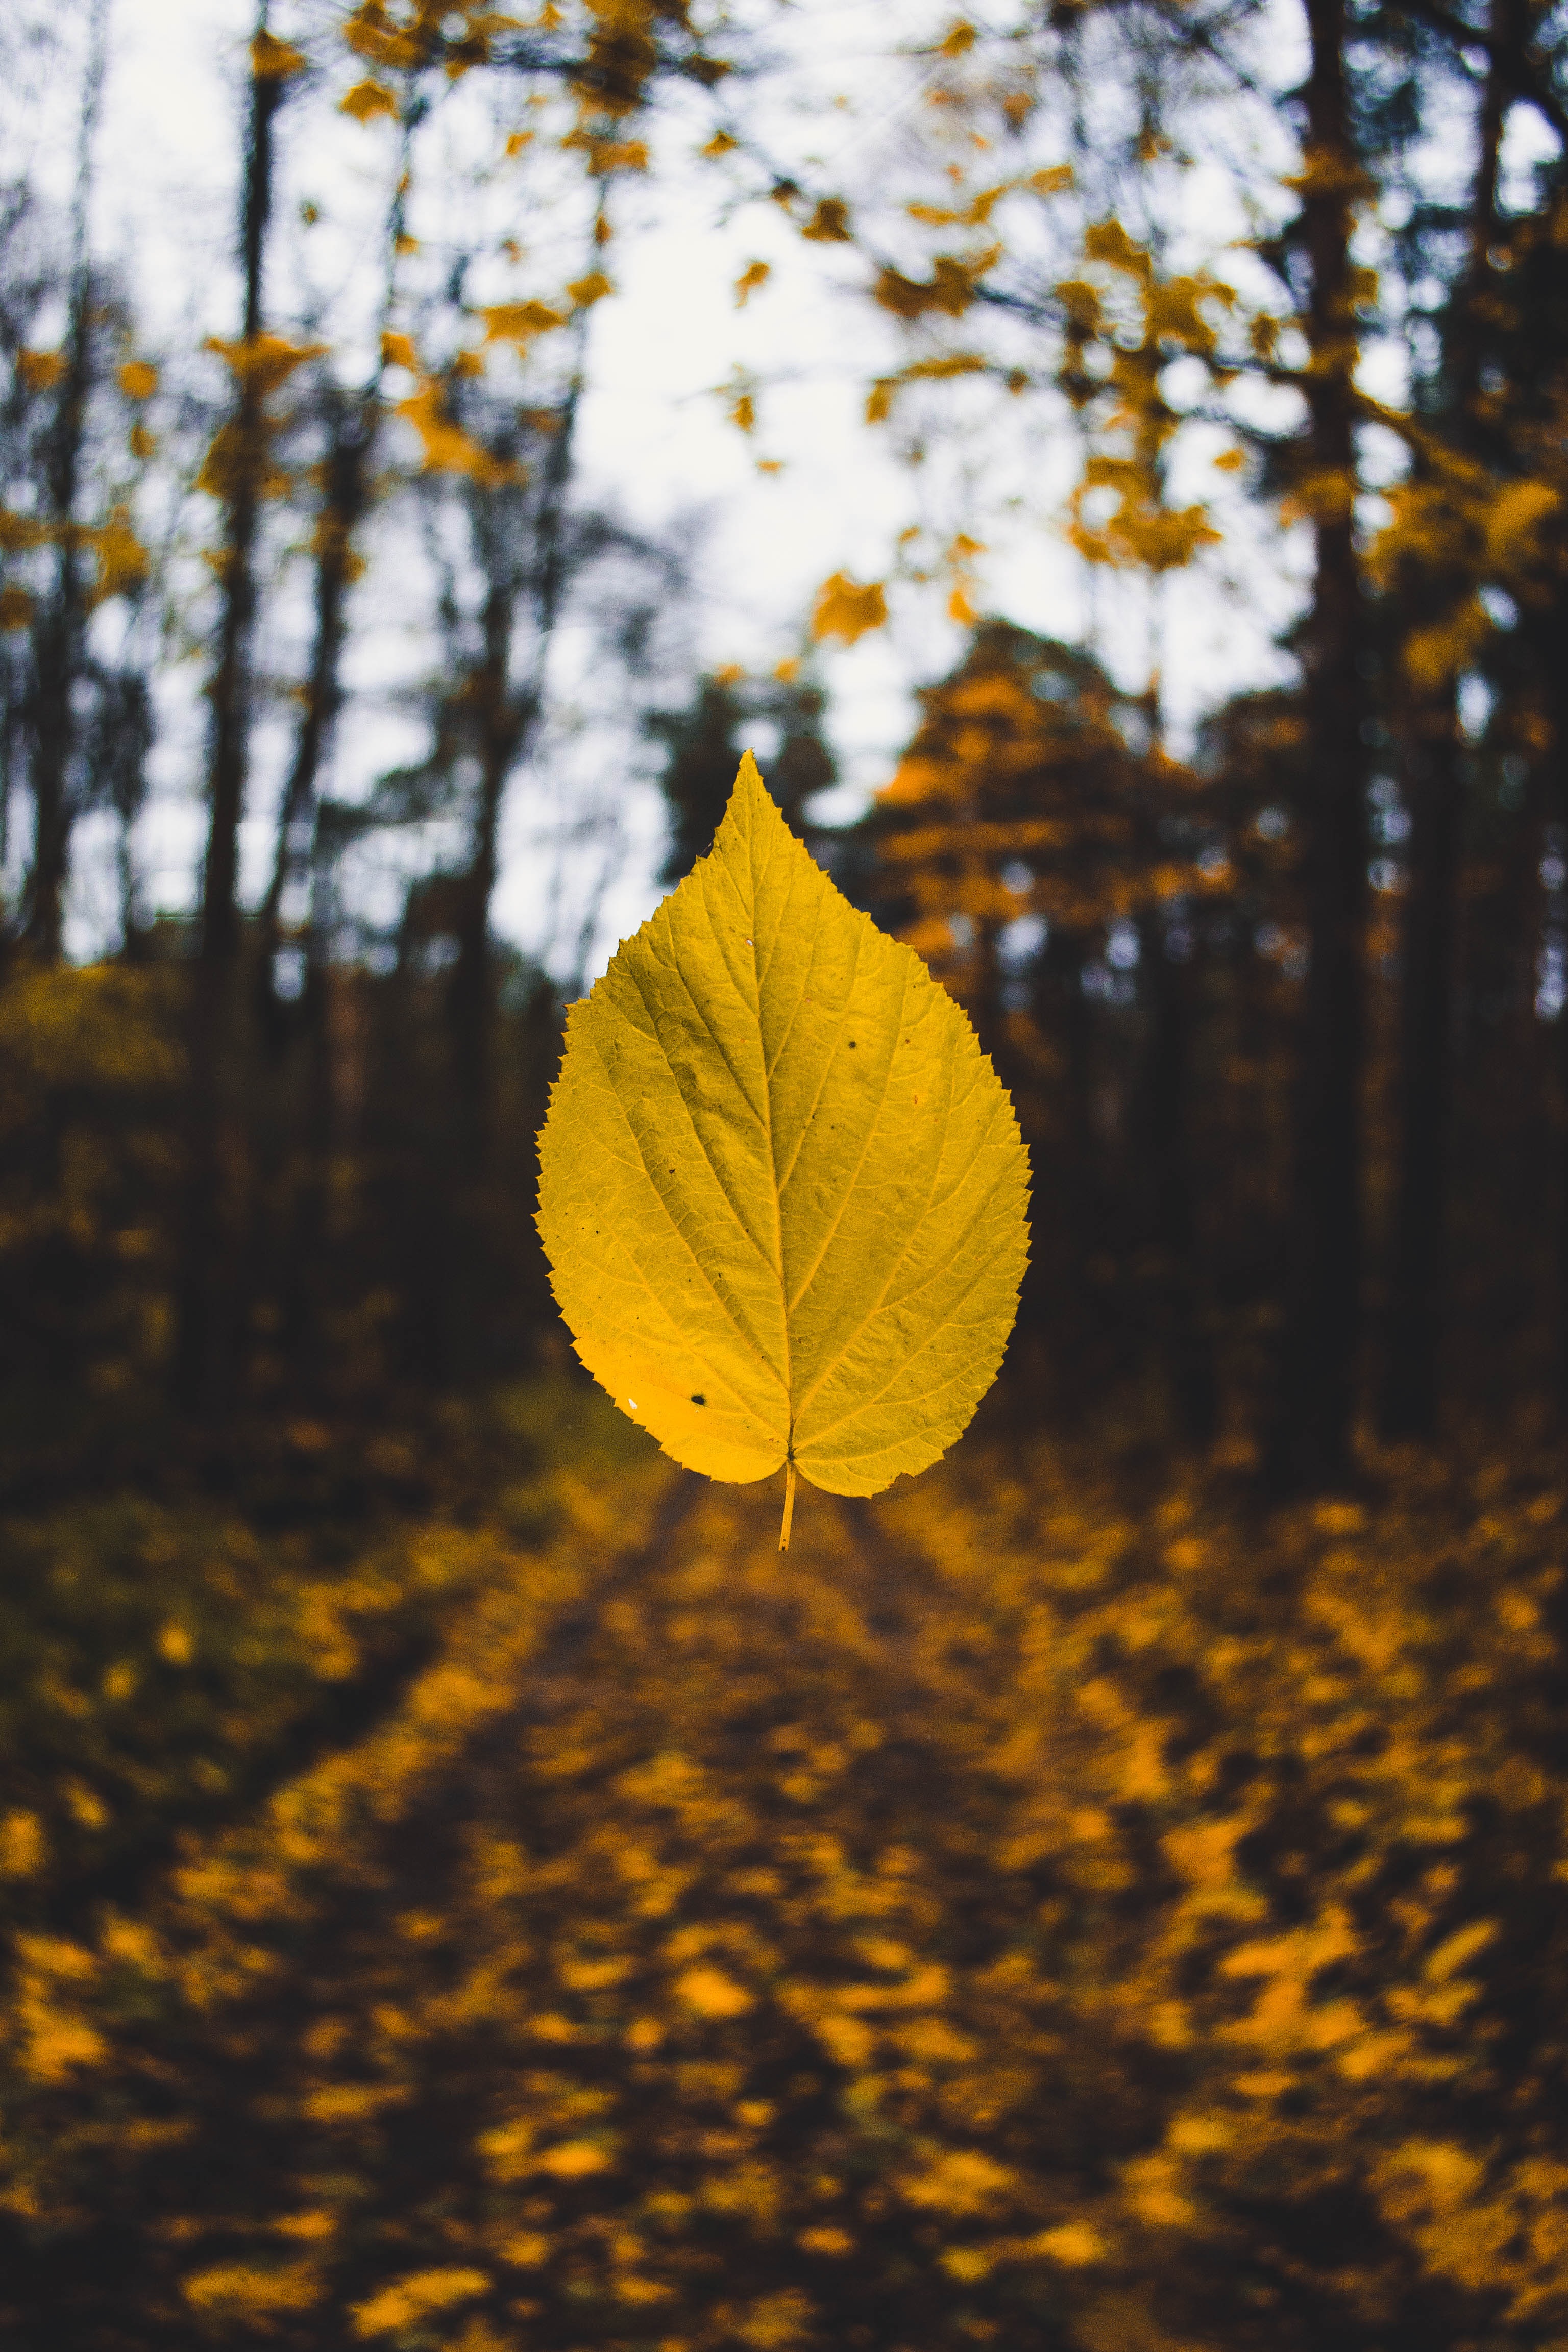
landscape, tree, nature, forest, branch, light, blur, plant, sunset, ground, sunlight, morning, leaf, fall, flower, environment, green, reflection, autumn, botany, yellow, flora, season, close up, leaves, outdoors, focus, bright, autumn leaf, autumn leaves, fall leaves, autumn colours, macro photography, nature photography, levitate, woody plant, autumn mood forest